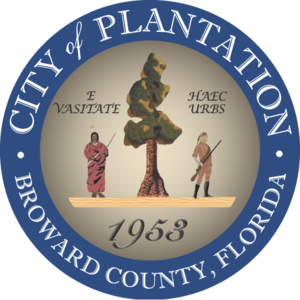
Plantation est une ville du comté de Broward, en Floride, aux États-Unis, dont la population est estimée à 94 288 habitants en 2018.